Sunda Kingdom

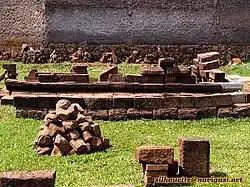
The ruin of Bojongmenje Hindu temple in Priangan highlands, estimated was built in the 7th century.

European explorers, mainly Portuguese based in Malacca, also reported the existence of the Sunda Kingdom. Tomé Pires (1513) mentioned a Western Java kingdom that had established trade relation with them as "Regño de Çumda", which means "Kingdom of Sunda". Also the report of Antonio Pigafetta (1522) that mentioned Sunda as a pepper producing region.